Lakota people

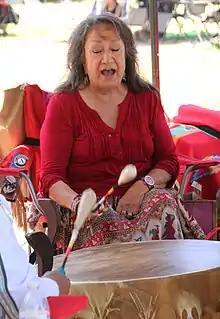
Mildred "Midge" Wagner, a Lakota woman, singing at a pow wow in 2015

Nearly half a century later, after the United States had built Fort Laramie without permission on Lakota and Arapaho land, it negotiated the Fort Laramie Treaty of 1851 to protect European-American travelers on the Oregon Trail. The Cheyenne and Lakota had previously attacked emigrant parties in a competition for resources, and also because some settlers had encroached on their lands. The Fort Laramie Treaty acknowledged Lakota sovereignty over the Great Plains in exchange for free passage for European Americans on the Oregon Trail for "as long as the river flows and the eagle flies". The U.S. government did not enforce the treaty restriction against unauthorized settlement, and Lakota and other bands attacked settlers and even emigrant trains as part of their resistance to this encroachment. Public pressure increased for the U.S. Army to punish them. On September 3, 1855, 700 soldiers under U.S. Brevet Major General William S. Harney avenged the Grattan massacre by attacking a Lakota village in Nebraska, killing about 100 men, women, and children. A series of short "wars" followed, and in 1862–1864, as Native American refugees from the "Dakota War of 1862" in Minnesota fled west to their allies in Montana and Dakota Territory. After the American Civil War increasing illegal settlement by whites on the Plains resulted in war again with the Lakota.